Chabad niggunim

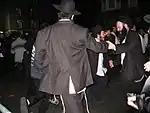
Joyful nigunim, often sung in company, celebrate Hasidic camaraderie and festive joy

Seventh generation of Chabad. The Rebbe taught a new niggun on every Simchas Torah from 1954 until 1964, the year that his mother, Rebbetzin Chana Schneerson died. They were composed by a variety of composers; some say they were taught to him by his mother. In addition, he adopted the French anthem La Marseilles on Simchas Torah 1974. He also taught Tzamah Lecha Nafshi and Asader Lesuedasa on Shabbos during the years 1953 and 1954, and Vehi She'amda on Pesach in 1954.